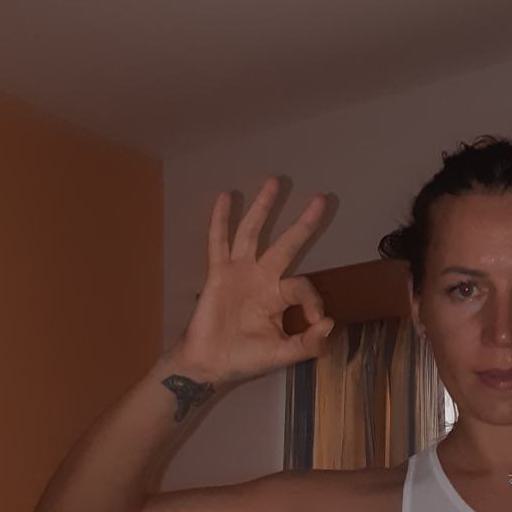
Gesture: ok